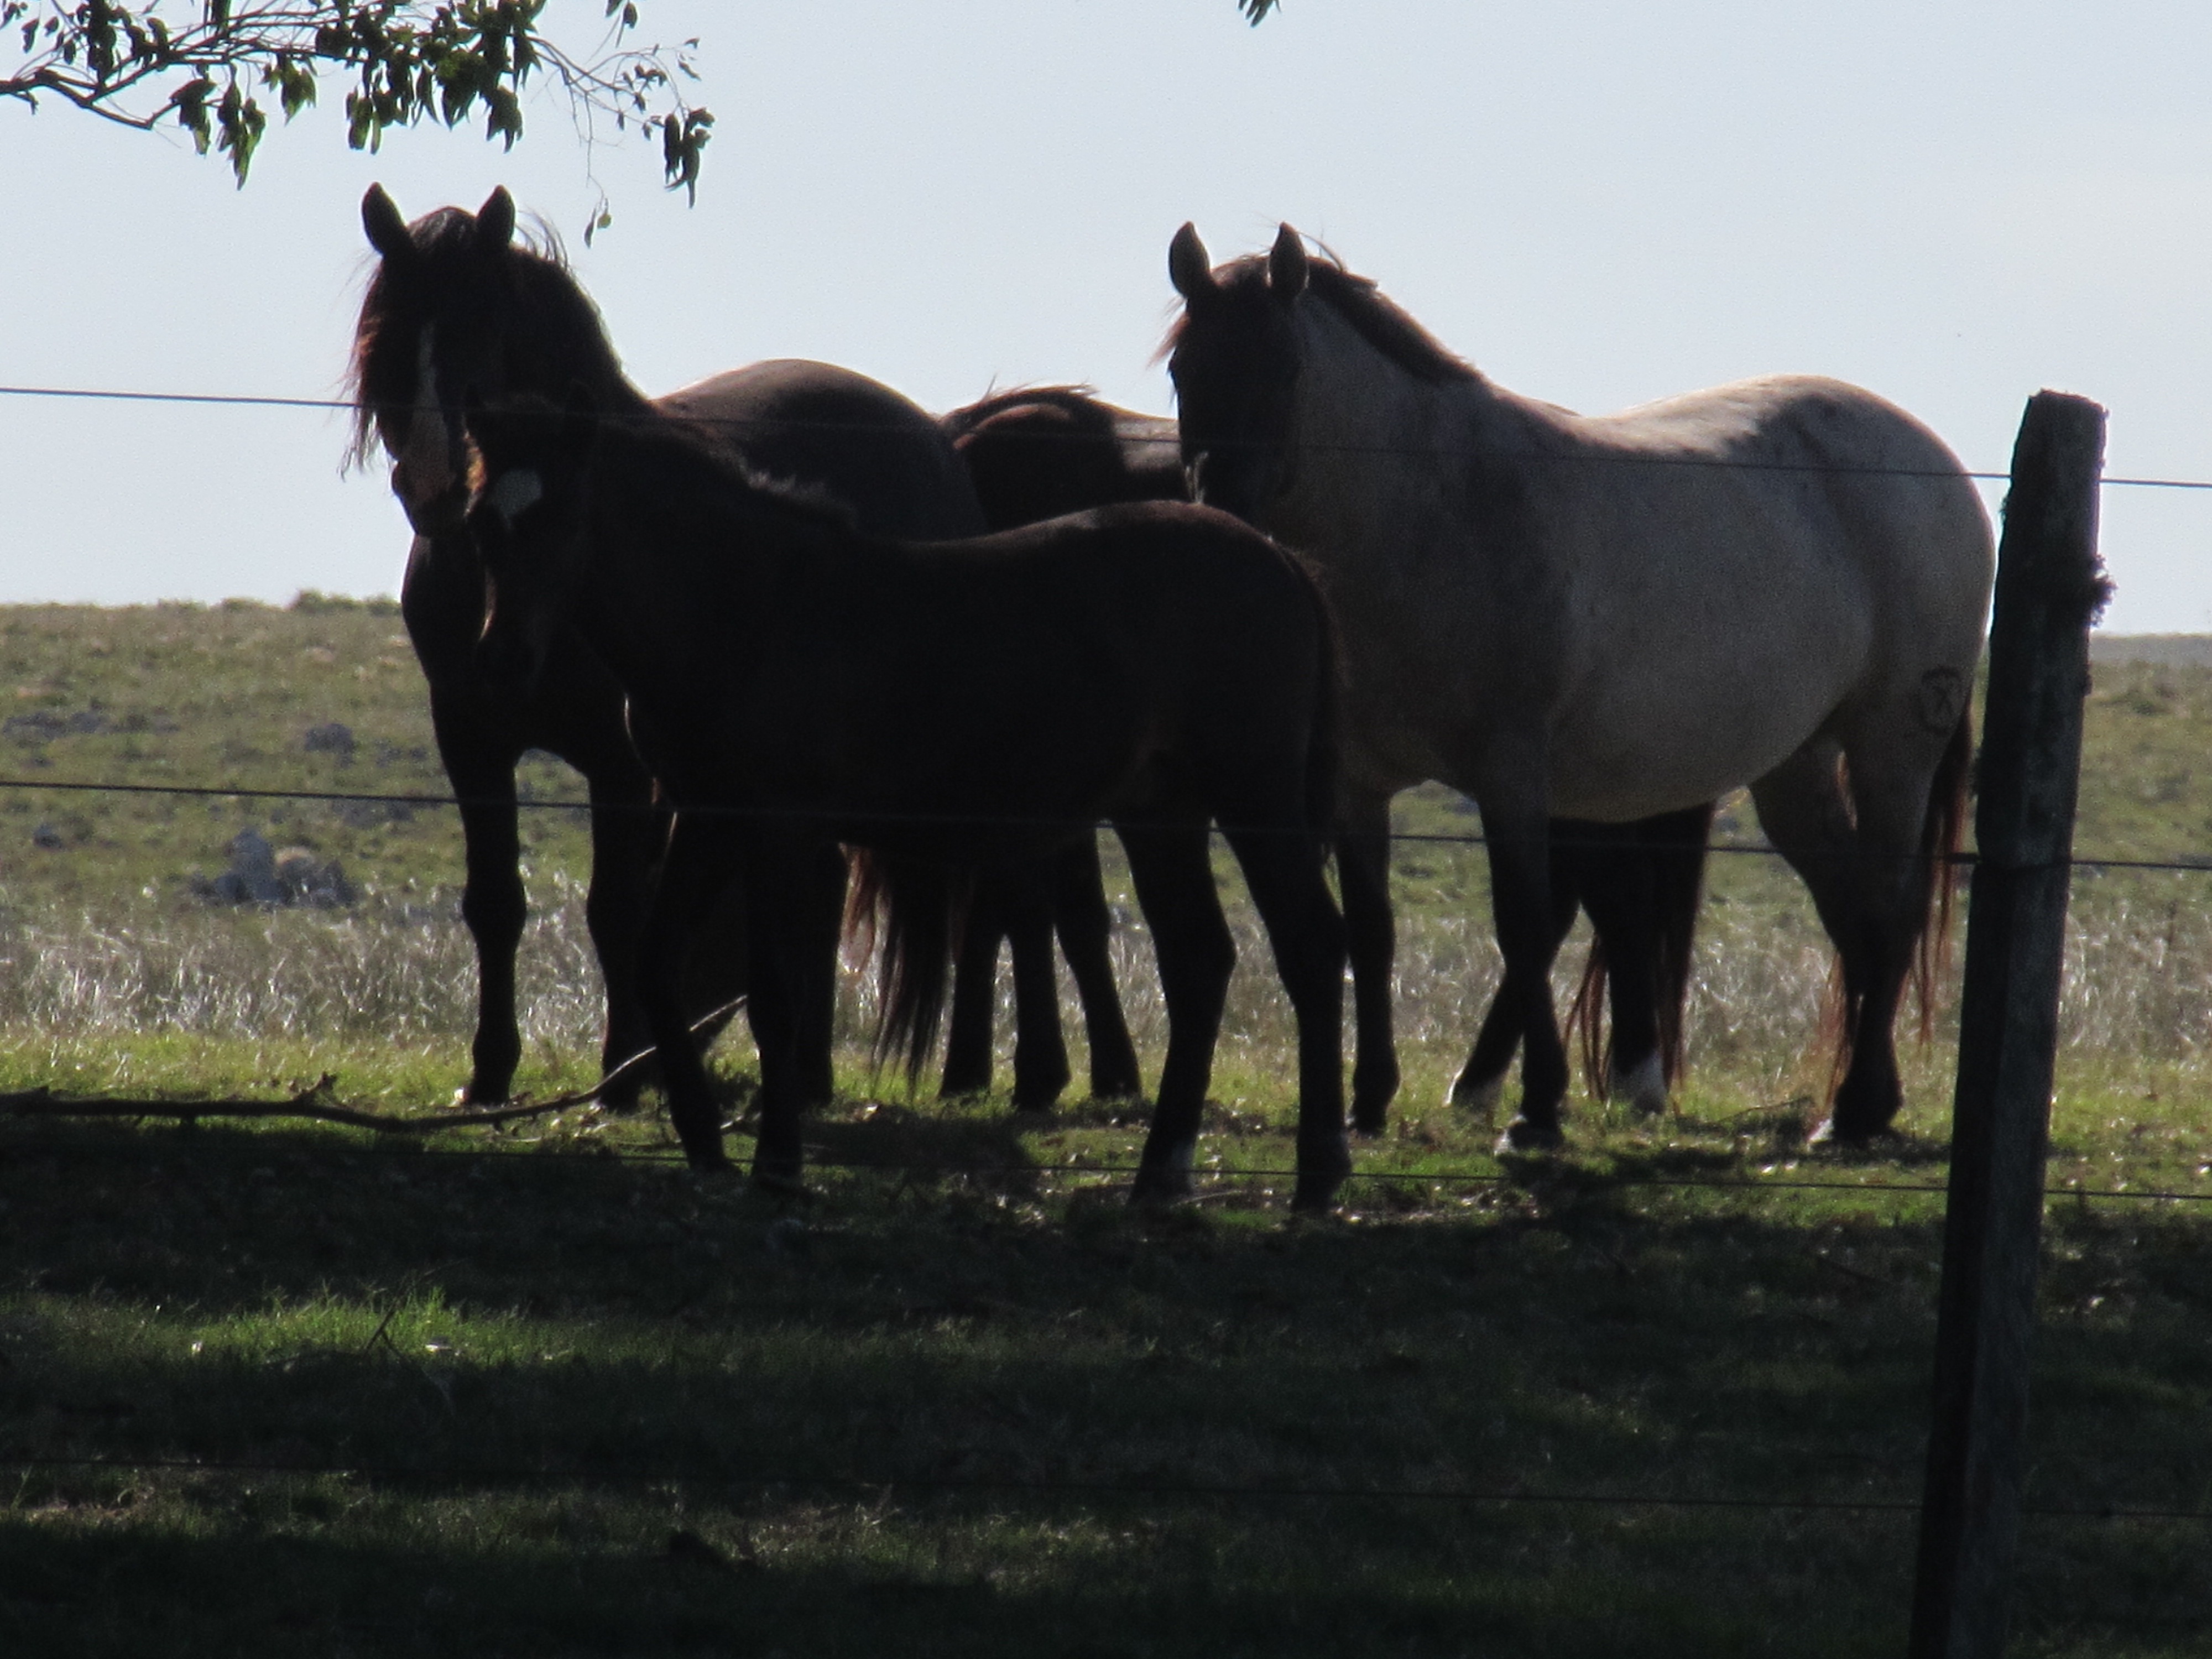
farm, countryside, summer, dark, herd, pasture, grazing, ranch, horse, mammal, stallion, mane, horses, mare, afternoon, uruguay, pack animal, horse like mammal, mustang horse